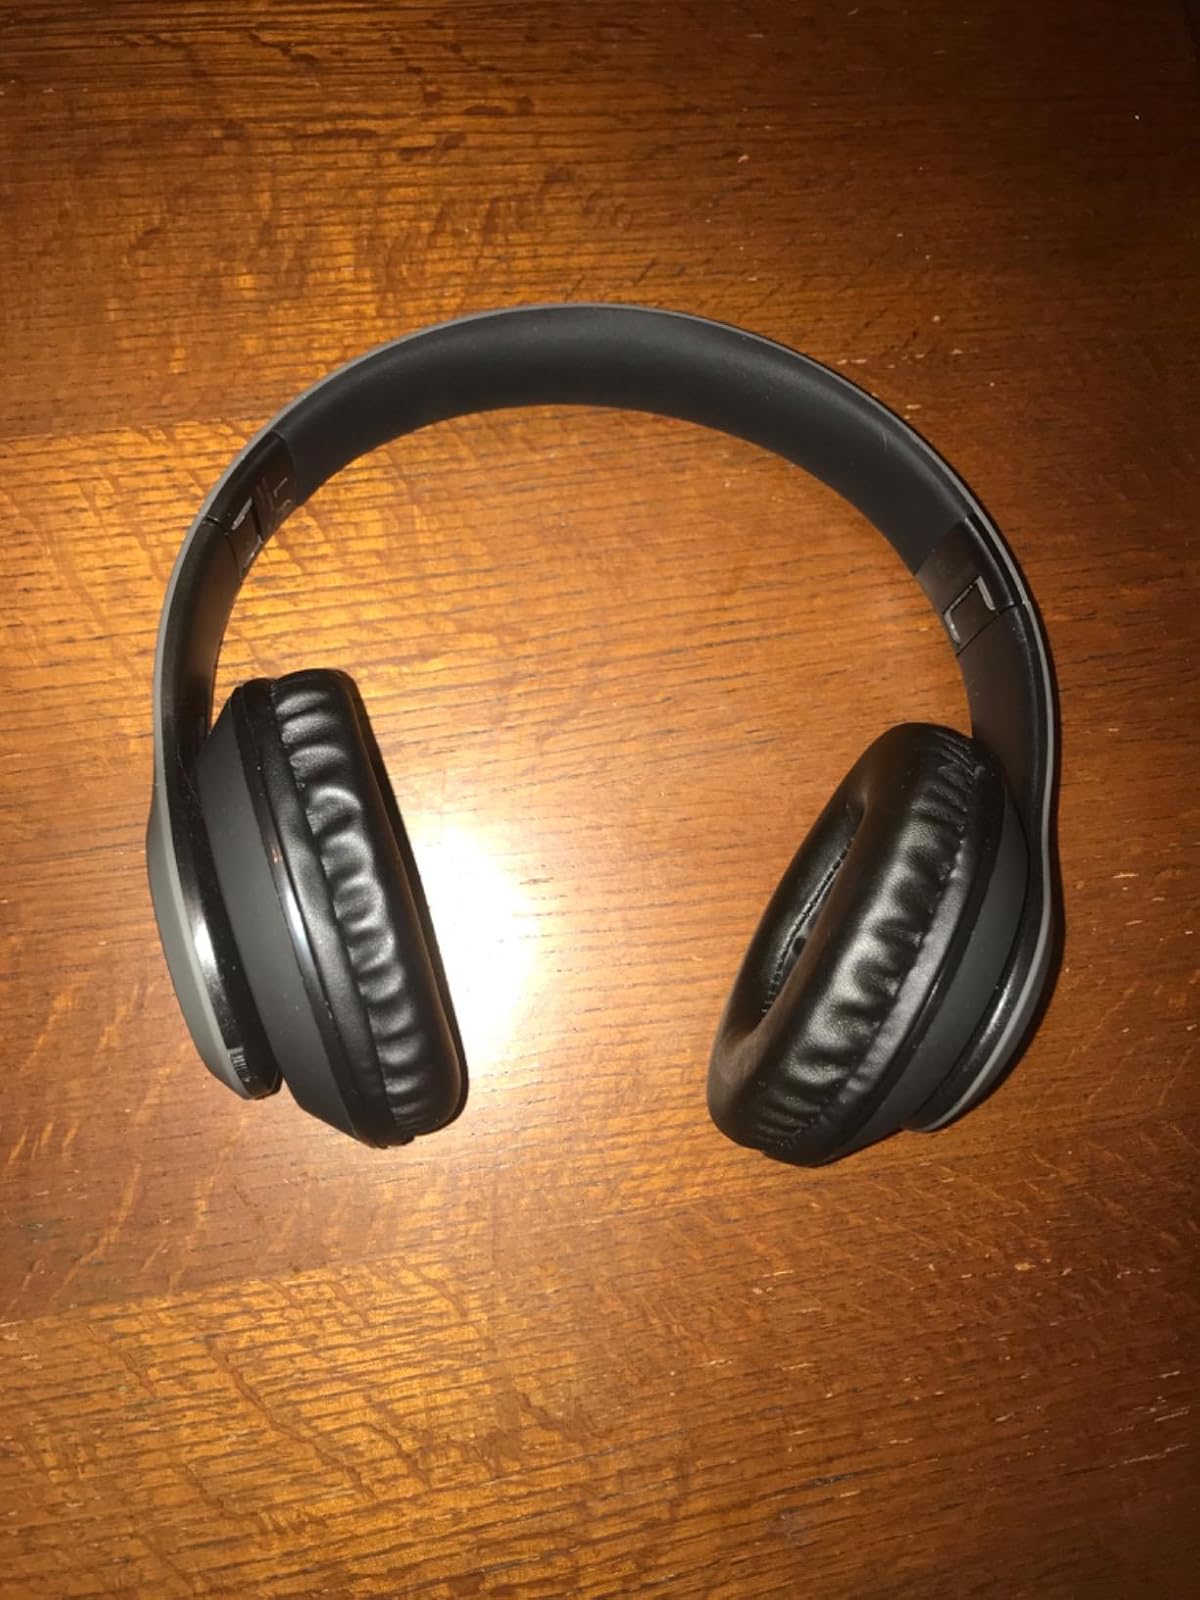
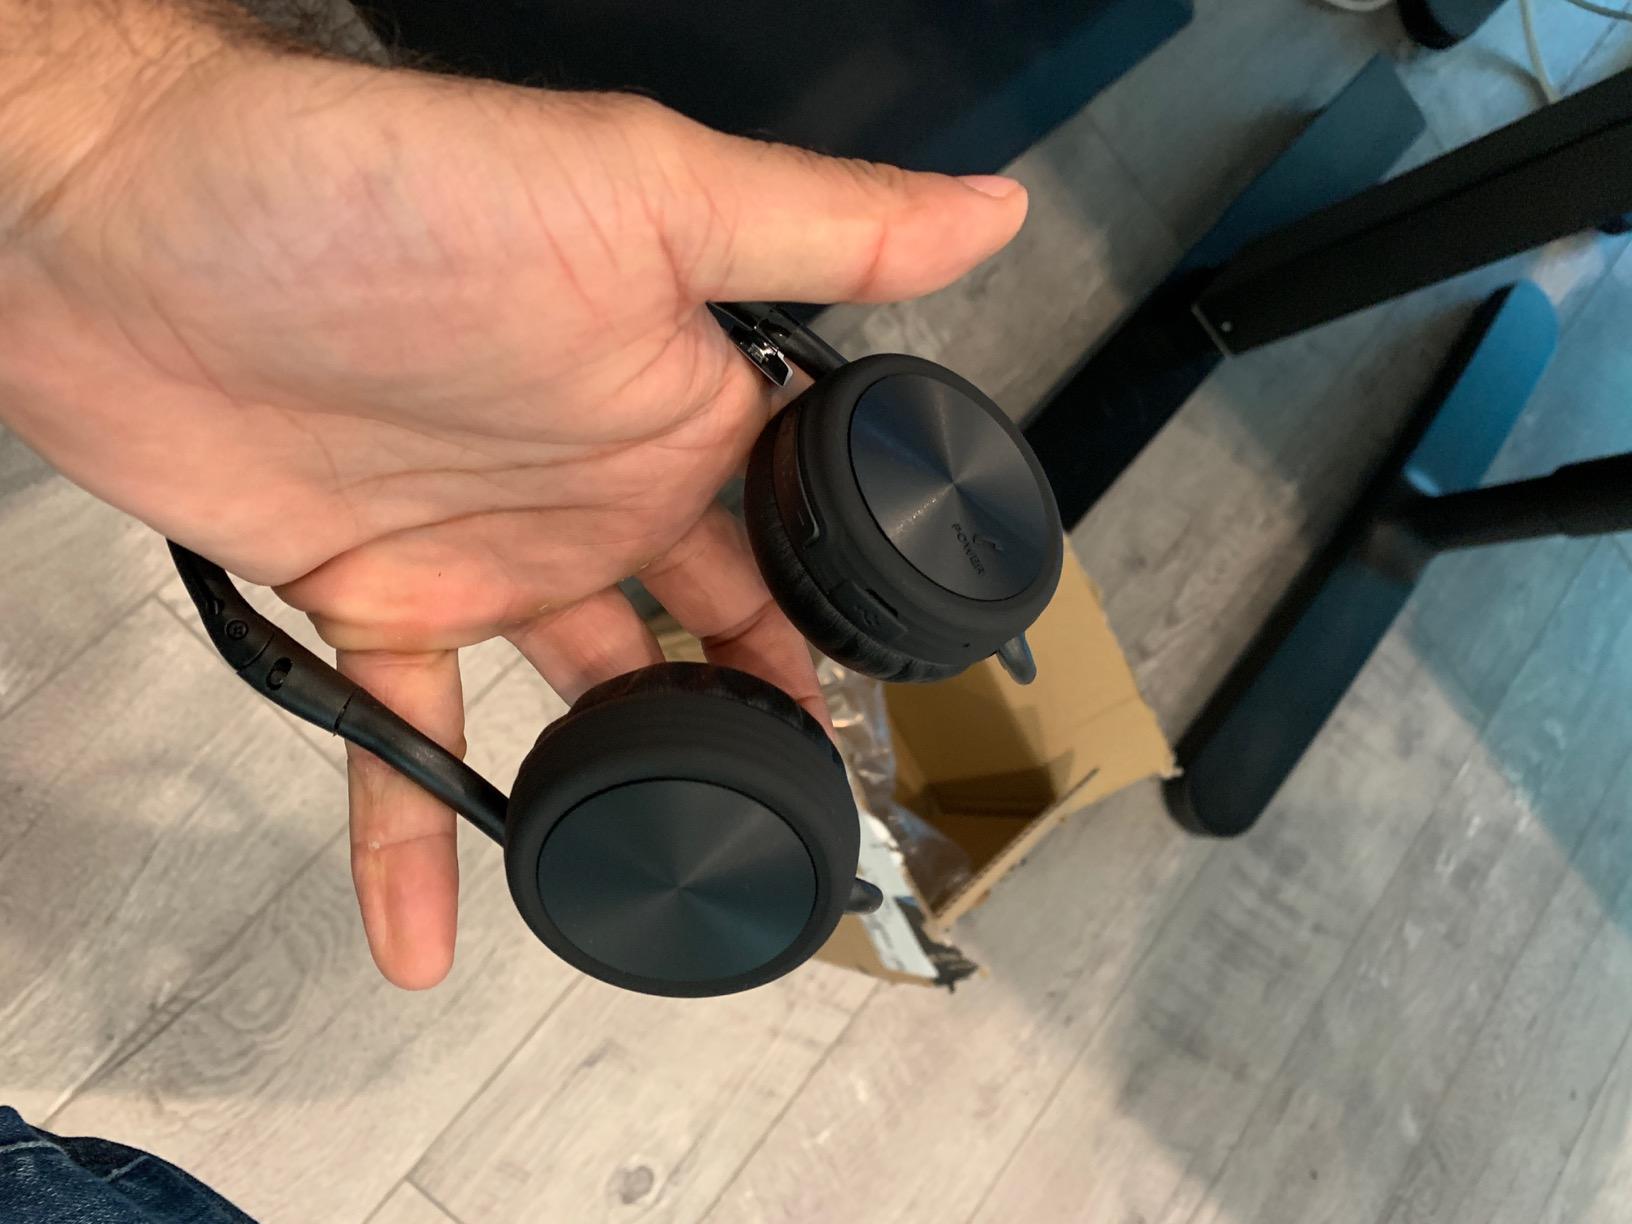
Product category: headphones
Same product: no